Hiratsuka-juku

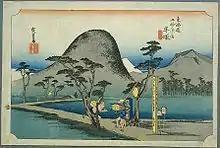
Hiratsuka-juku in the 1830s, as depicted by Hiroshige in the Hōeidō edition of "The Fifty-three Stations of the Tōkaidō" (1831–1834)

Hiratsuka-juku was first established in 1601, at the orders of Tokugawa Ieyasu. In 1651, though, it merged with part of the nearby village of Yawata. In 1655, it was renamed "Shinhiratsuka-juku."